Russia men's national basketball team

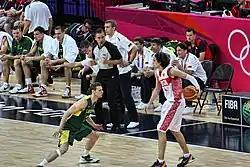
Quarterfinals match between Lithuania and Russia at 2012 Summer Olympics

At the 2012 Olympics, Russia took the top position in their preliminary phase group, losing only to Australia before advancing. In the quarterfinals Russia defeated Lithuania, but then lost to Spain, 59–67. In the third-place match, Russia defeated Argentina, the Olympic champions of 2004, 81–77. Kirilenko became member of the All-Olympics Team according to ESPN. He was ranked third in blocks and steals, sixth in scoring and eighth in rebounding.